Football in Germany

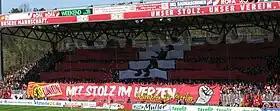
Supporters choreography for the German Football Association club 1. FC Union Berlin

Football is the most popular sport in Germany with 57% of the population declaring interest in watching it. The German Football Association ( or ) is the sport's national governing body, with 6.6 million members (roughly eight percent of the population) organized in over 31,000 football clubs. There is a league system, with the Bundesliga, 2. Bundesliga and 3. Liga on top. The winner of the Bundesliga is crowned the German football champion. Additionally, there are domestic cup competitions, most notably the DFB-Pokal (German Cup) and DFL-Supercup (German Supercup).